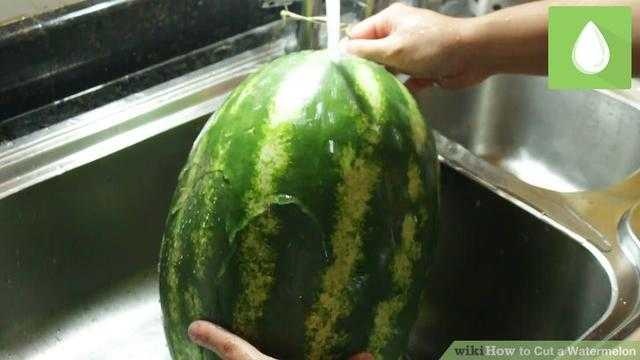
Label: Watermelon